Seena Owen

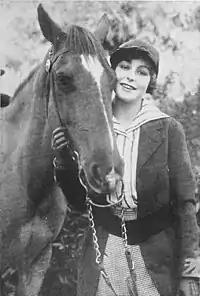
Owen, ca. 1917, "Photoplay Magazine"

Born Signe Auen in Spokane, Washington, she was the youngest of three children raised by Jens Christensen and Karen (née Sorensen) Auen. Her father and mother came from Denmark in the late 1880s and settled in Minnesota where they married in 1888. Within a short period of time they moved to Portland, Oregon and then Spokane, where her father became proprietor of the Columbia Pharmacy.